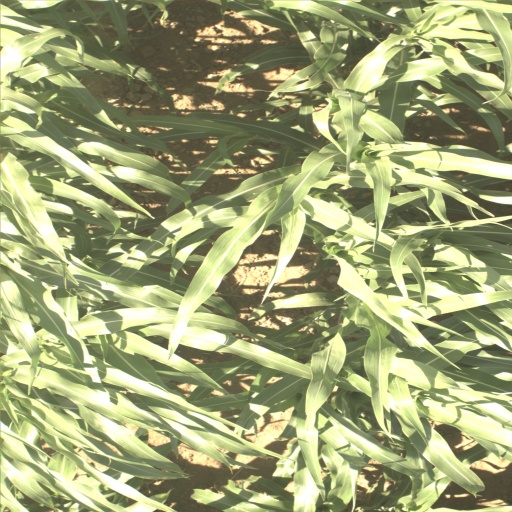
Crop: sorghum